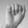
ASL letter: A